J30 Protests

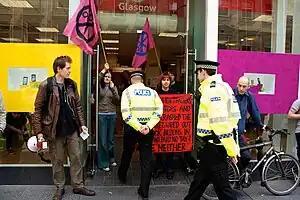
Police entered a Vodafone shop in Glasgow while 'UK Uncut' protestors picket the doorways with messages sympathetic to 30 June protest.

About 1,500 people gathered for a rally, picketing, speeches, a march and a political sing-song in the centre of Sheffield. A series of trades union speakers addressed the rallying crowd of teachers, civil servants and students outside Sheffield City Hall. There were protests at a few schools in the Sheffield area by students against the teacher's strikes, with several almost descending into violence. There were also small protests at Gleadless Townend (which caused disruption to bus services and car traffic as they blocked roads, but let trams through), at nearby Manor Top, and near Spring Lane tram stop.